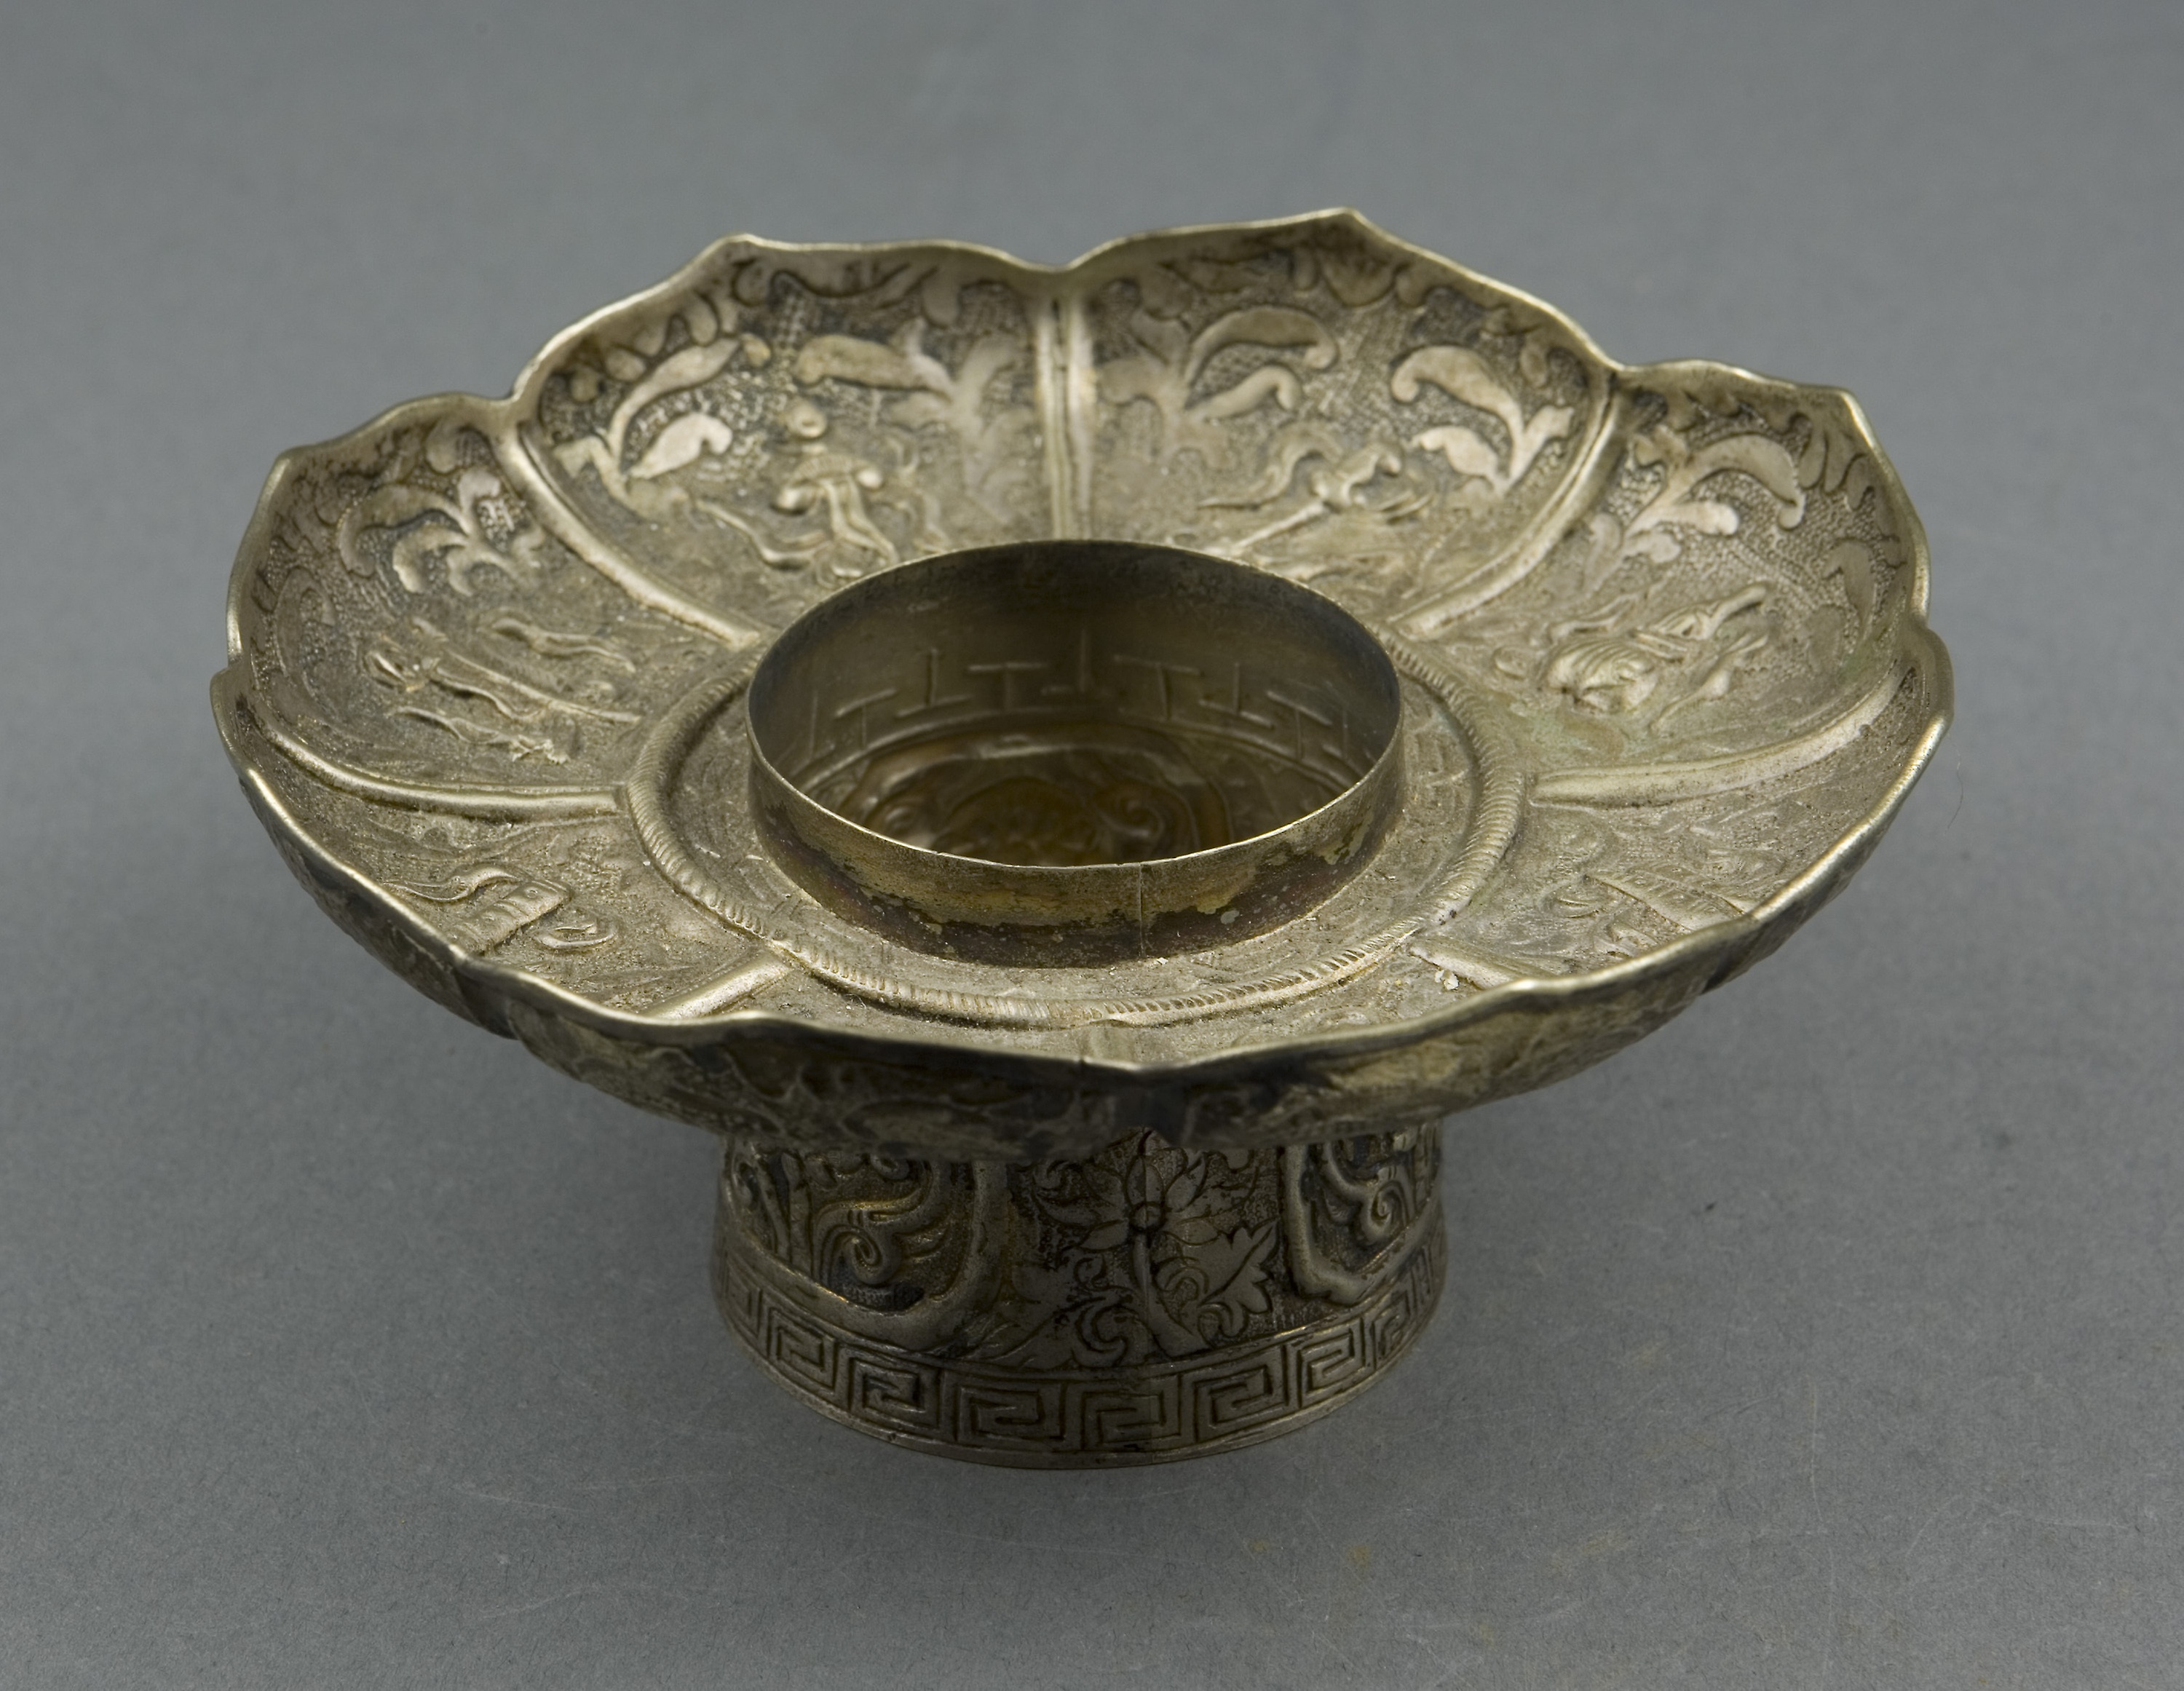
metal, brass, artifact, bronze, silver, vase